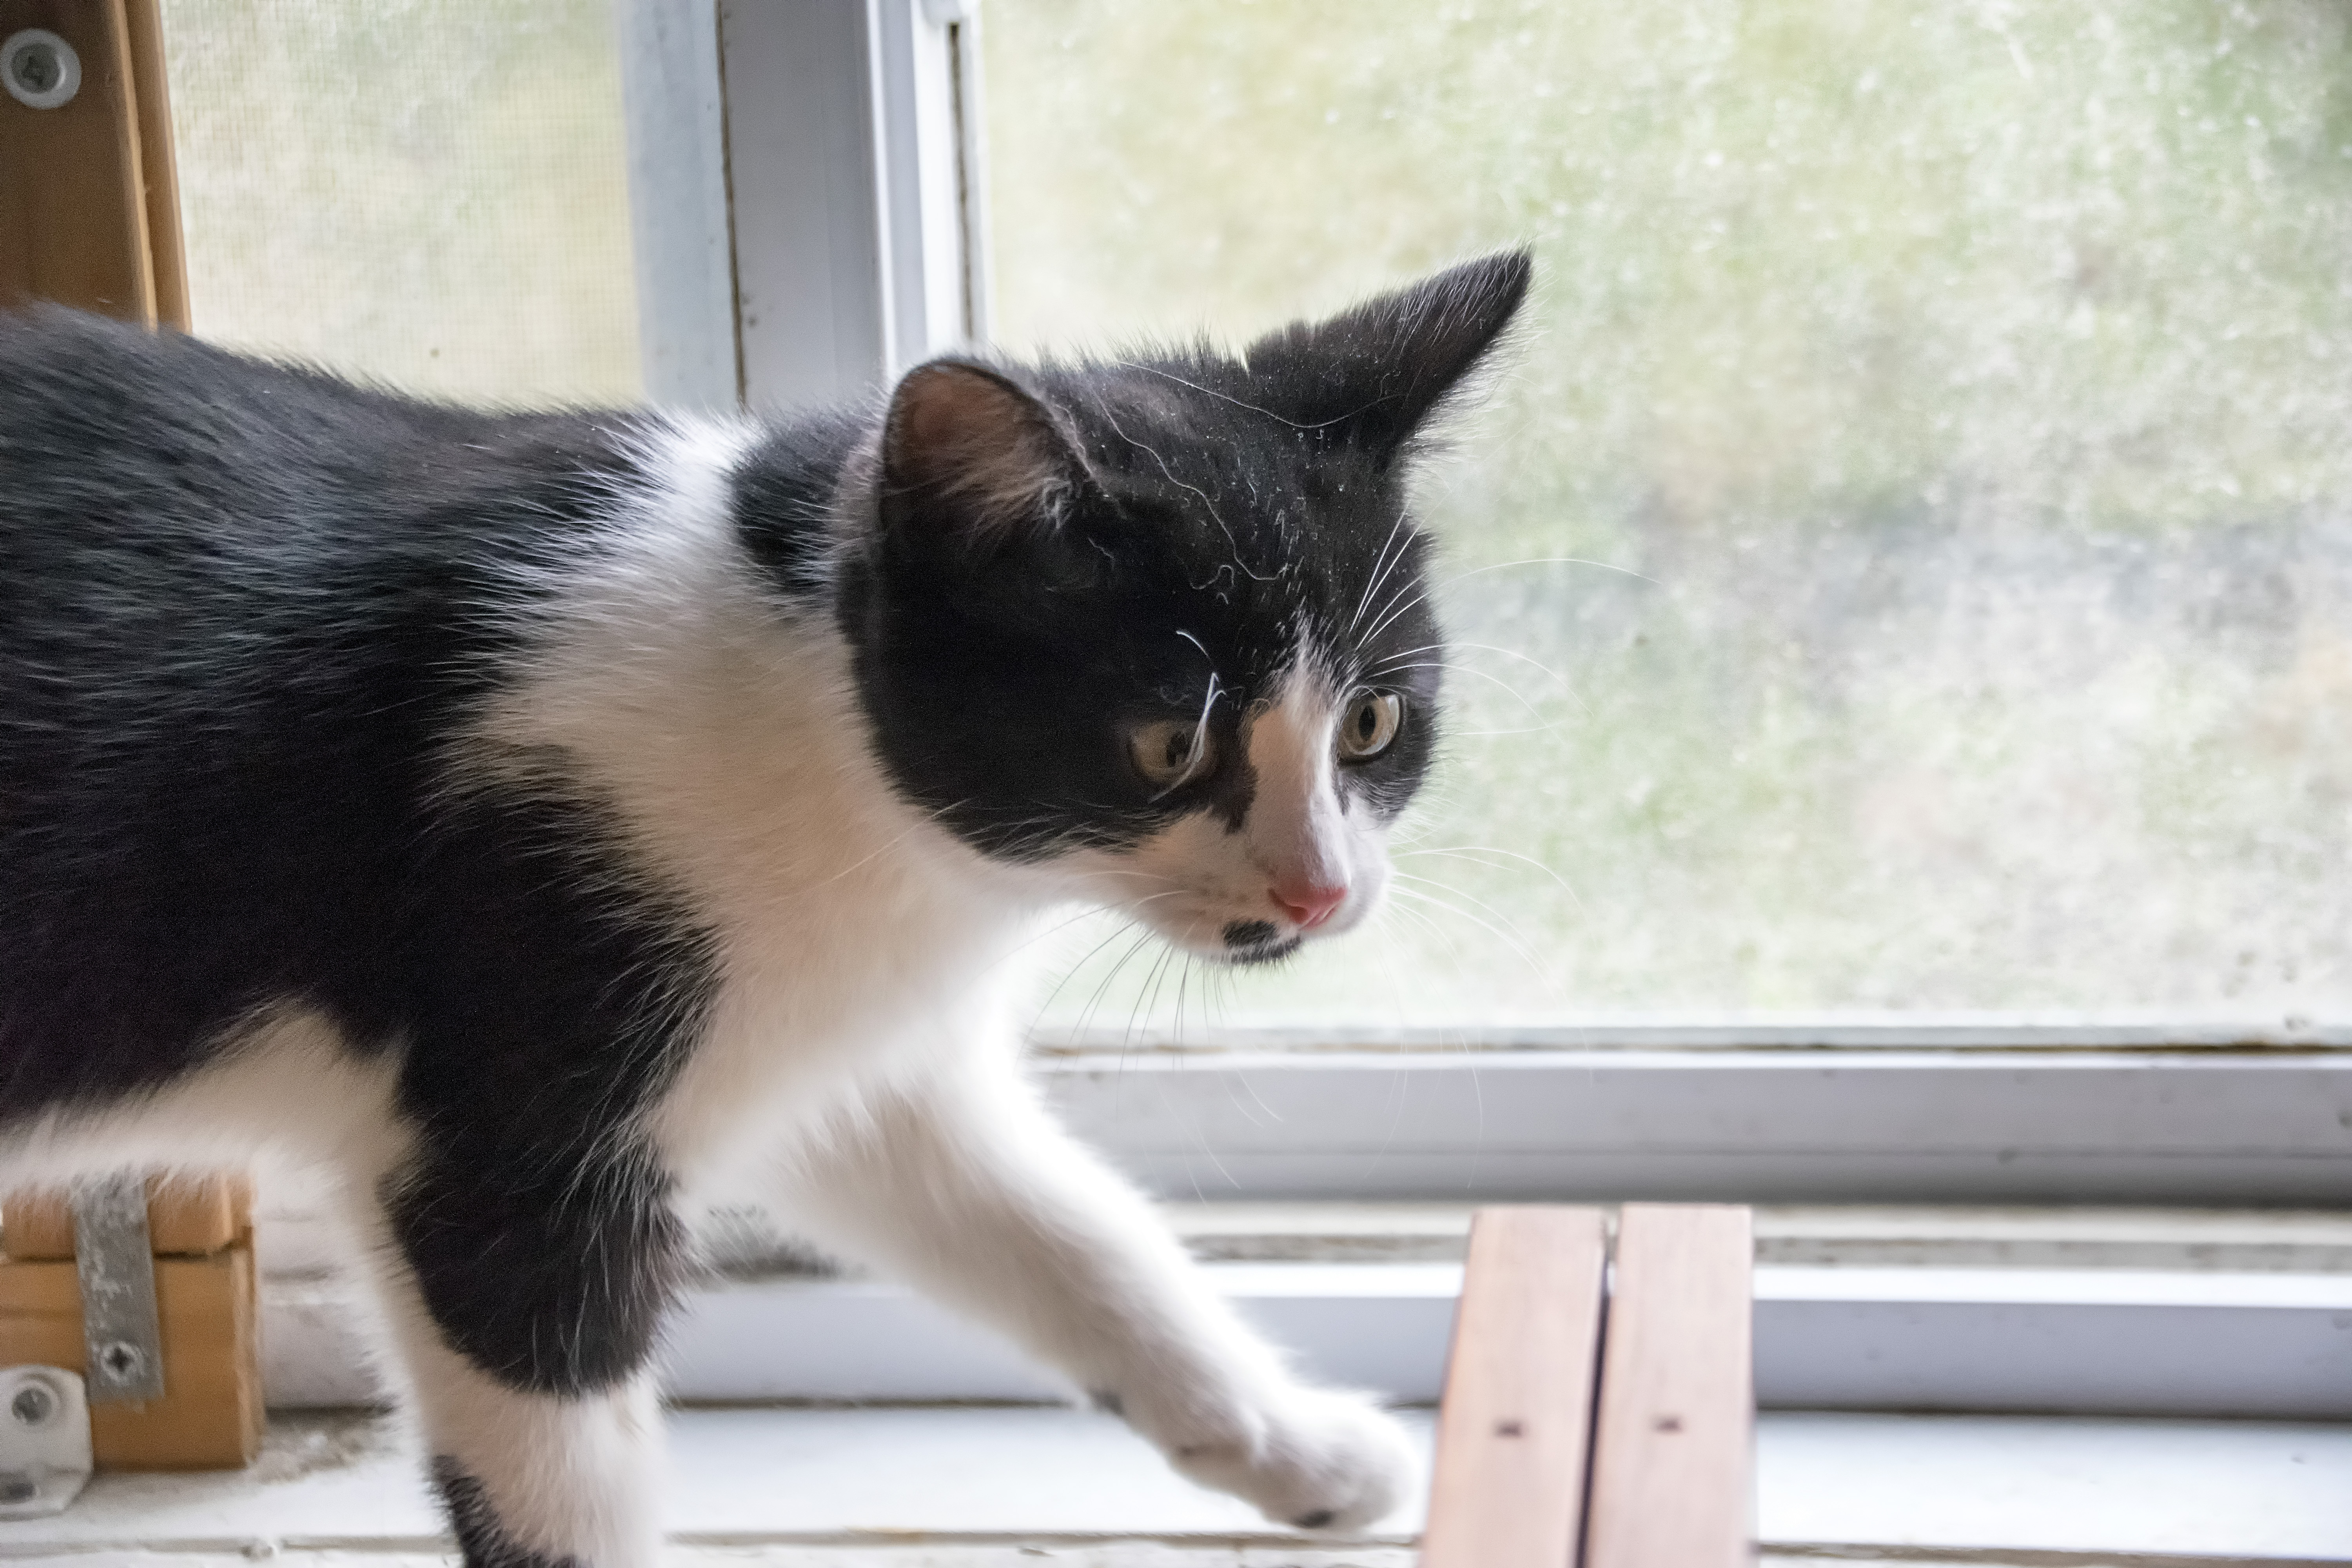
kitten, cat, mammal, whiskers, canada, vertebrate, chat, quebec, sherbrooke, small to medium sized cats, cat like mammal